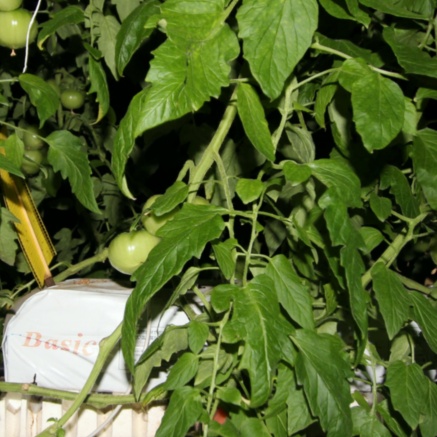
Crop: tomato